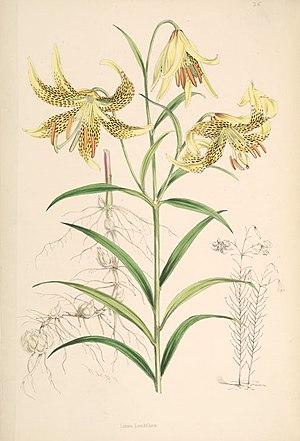
Scanné à partir de